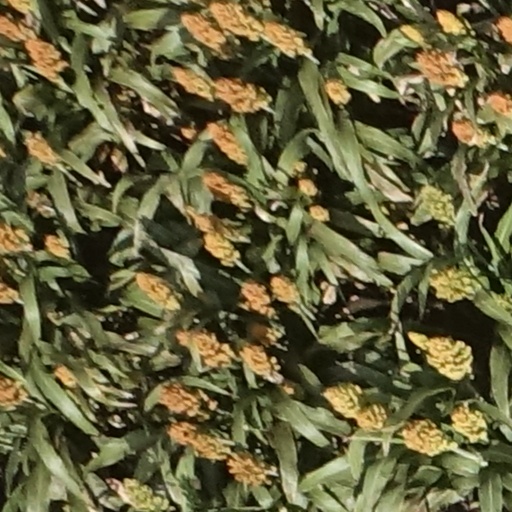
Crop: sorghum